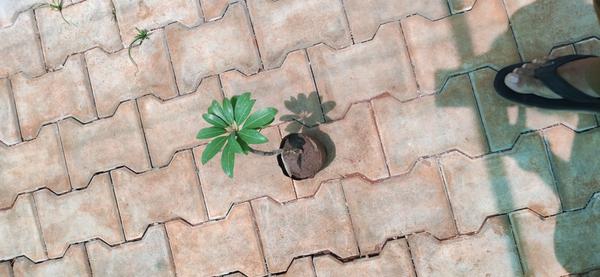
Plant: Sapota